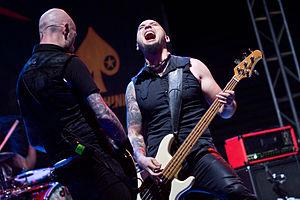
Sôber est un groupe de rock alternatif espagnol, originaire de Madrid. Il est formé en 1994 lorsque Carlos Escobedo poste une annonce dans un magasin local et qu'Antonio Bernardini le contacte pour former Sober Stoned. Le groupe comprenait initialement le guitariste et bassiste Carlos Escobedo, les guitaristes Jorge Escobedo et Antonio Bernardini, et de plusieurs batteurs. En 2002, avec Alberto Madrid à la batterie, le groupe publie Paradÿsso, qui se vend à 100 000 exemplaires. En 2004, ils publient Reddo.